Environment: real
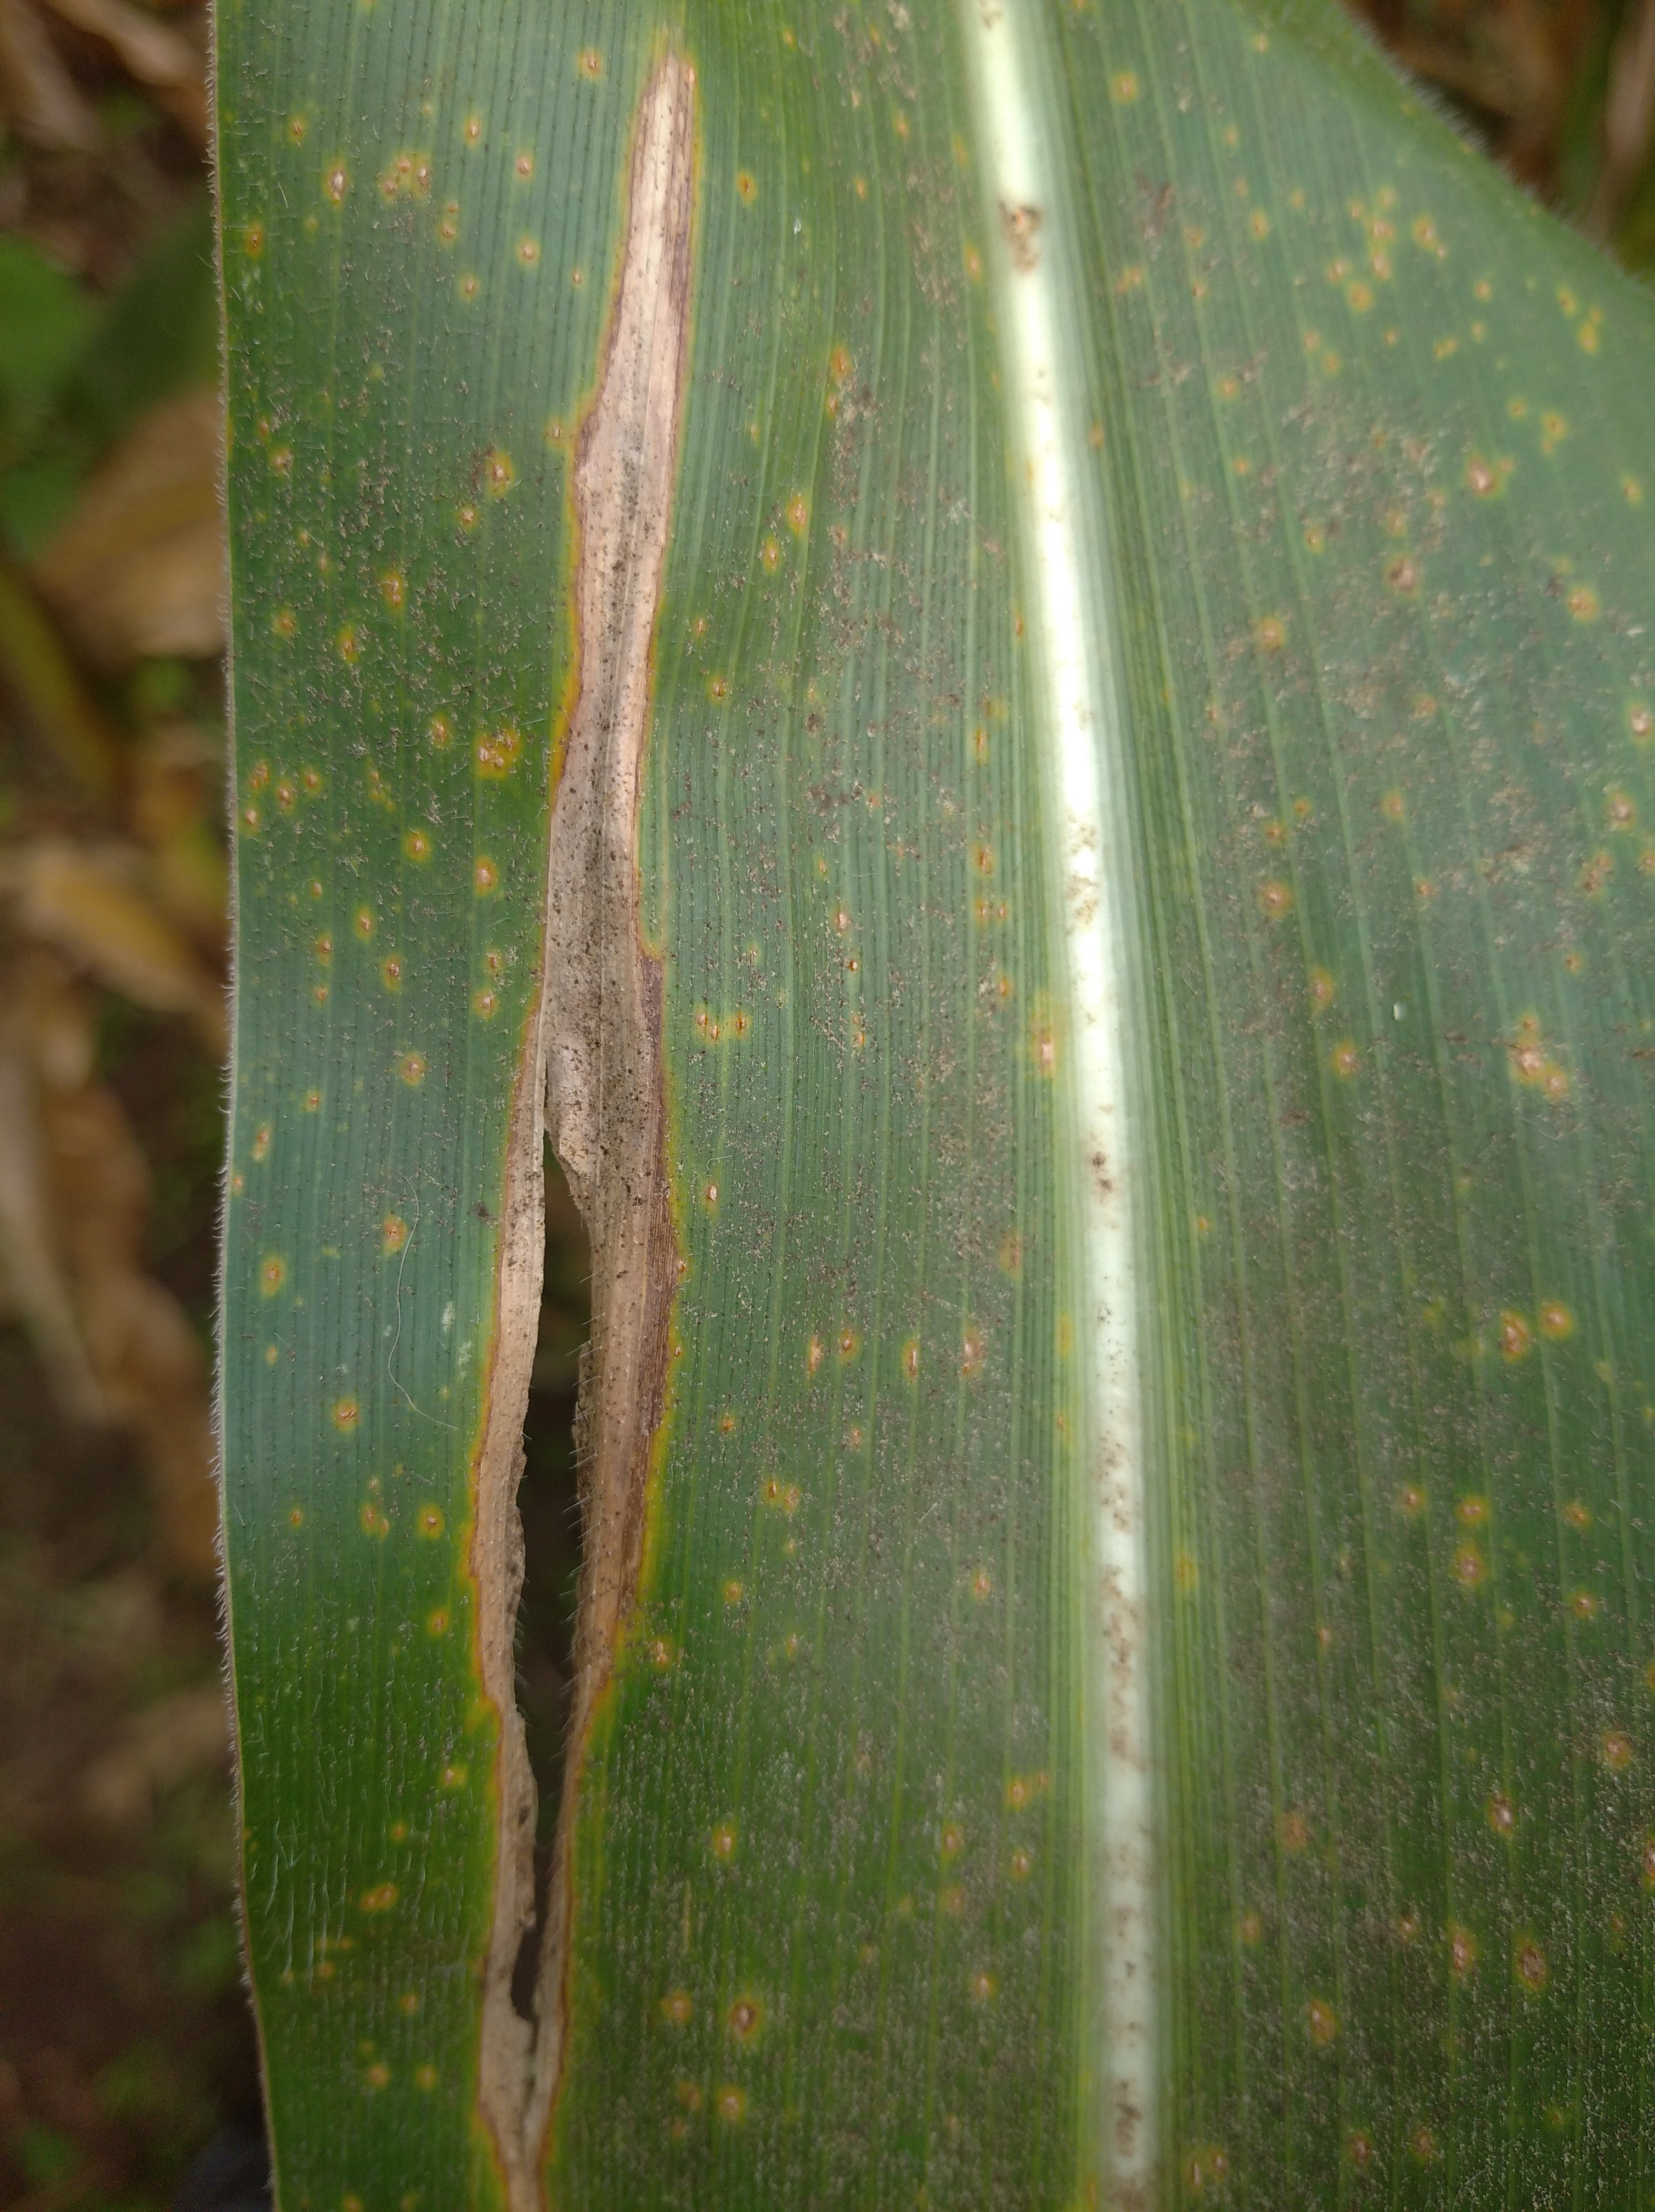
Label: northern_corn_leaf_blight